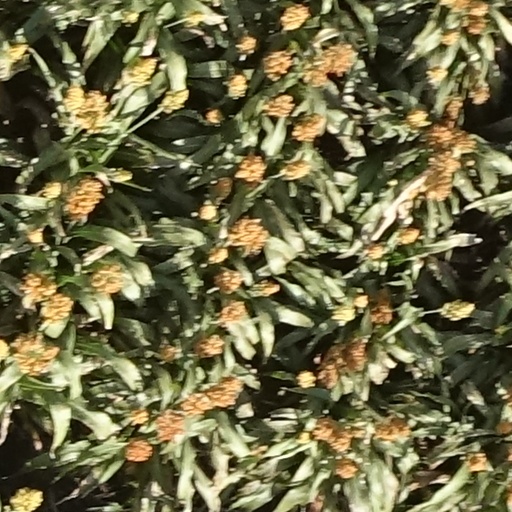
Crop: sorghum